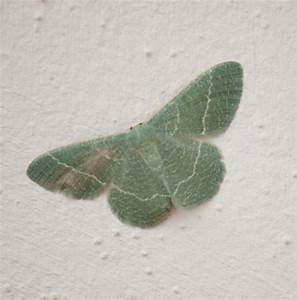
Label: farfalla